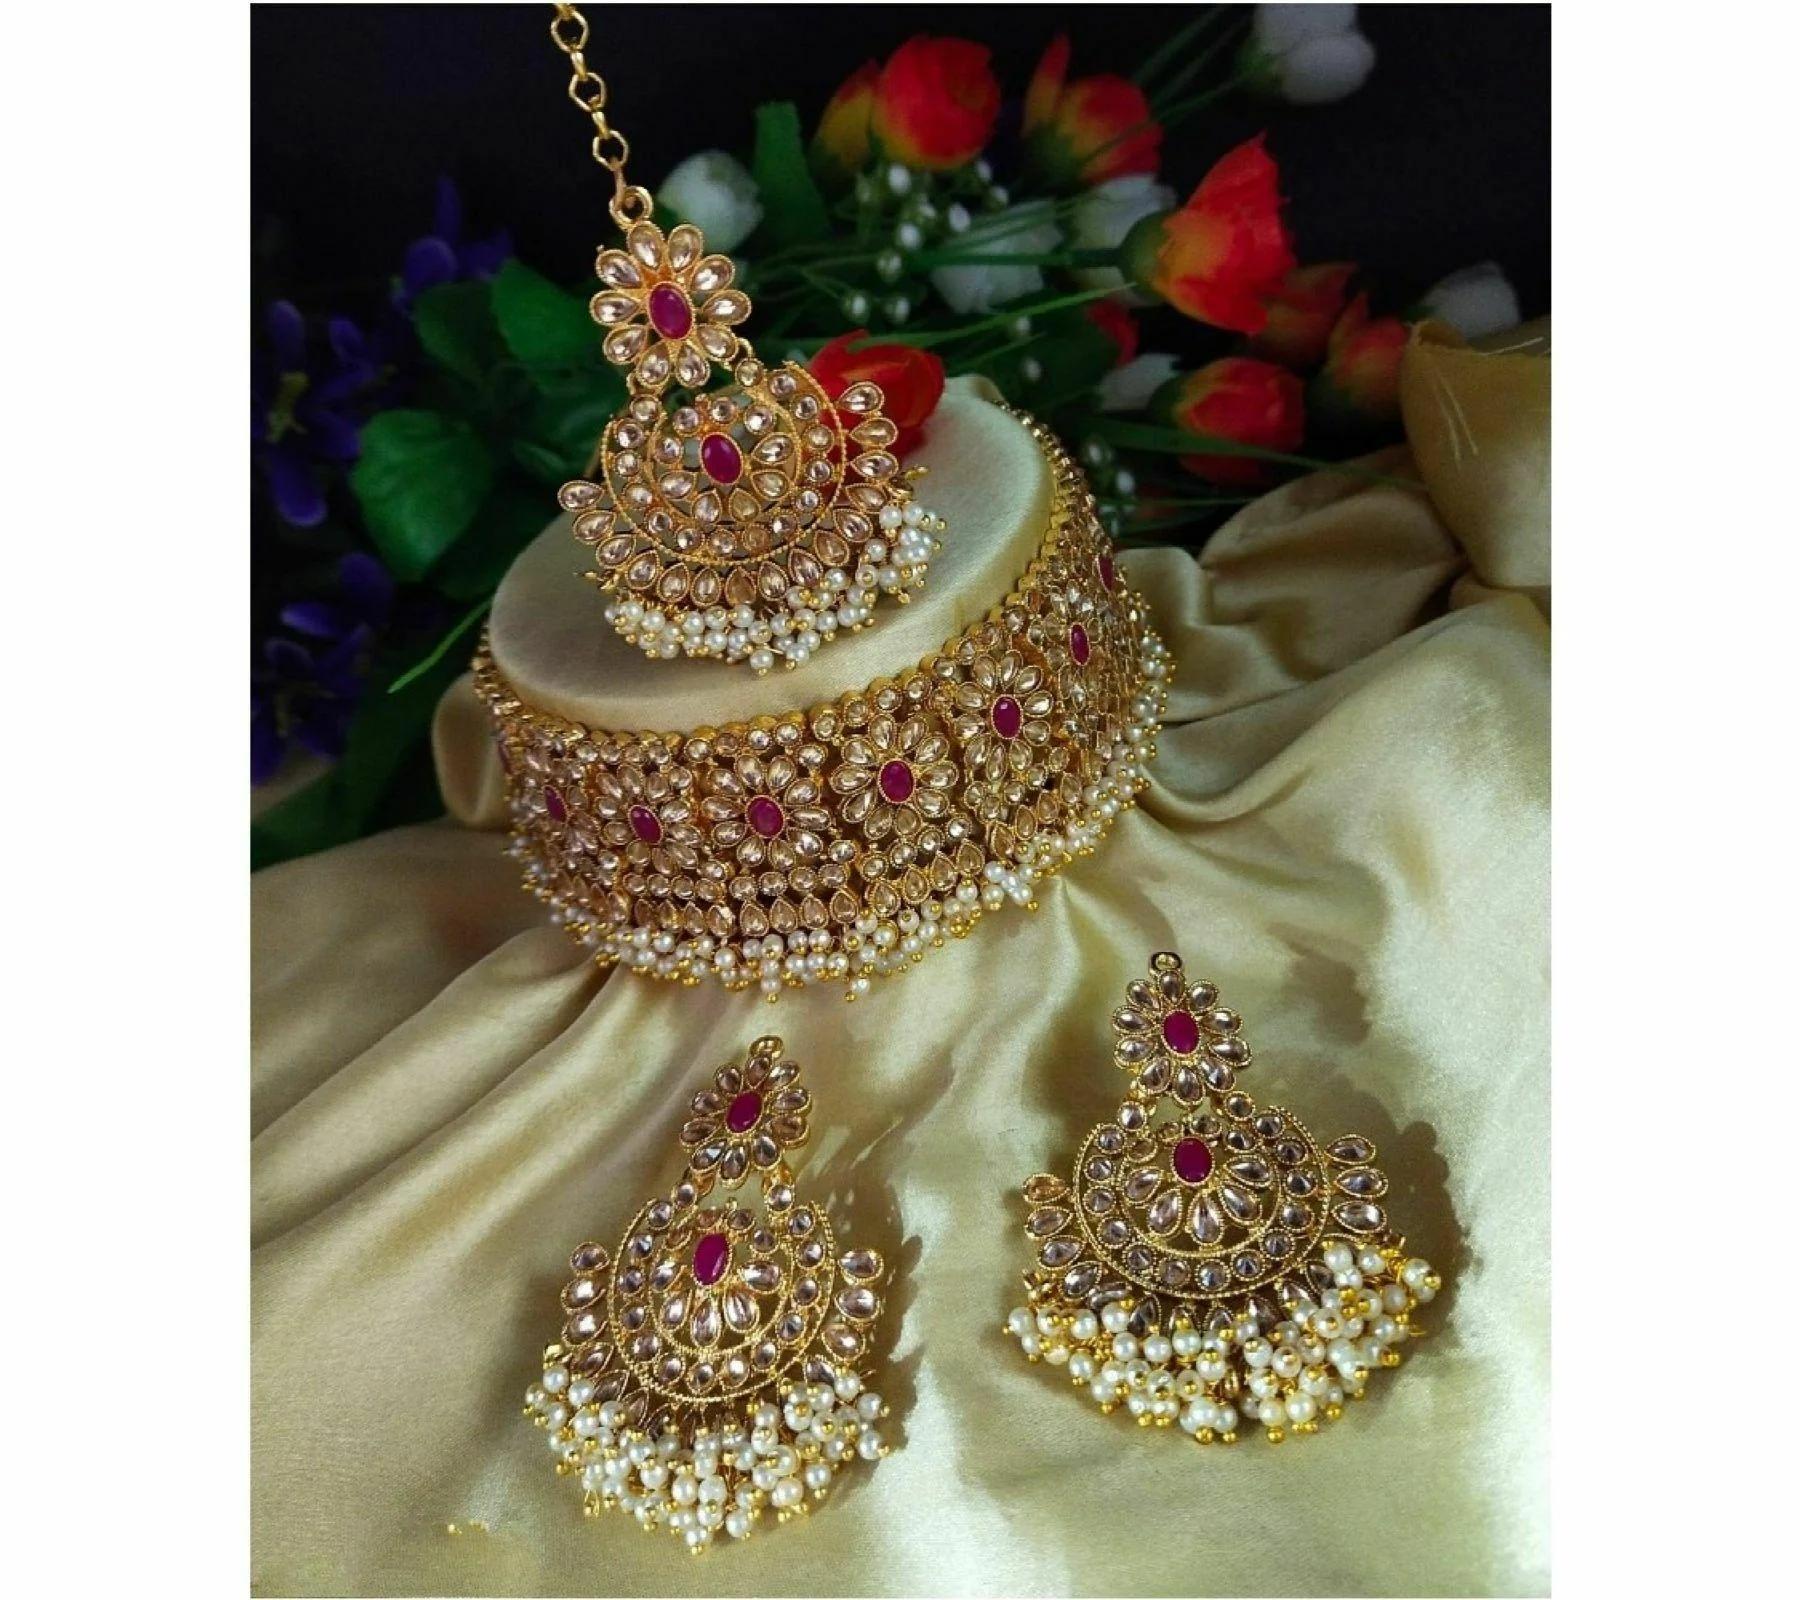
 Gyaan Jewels Handmade Gold Plated Brass Earring and Necklace Set Pink (Women, Girls) Free Size
Type: Necklaces
Brand: Gyaan Jewels
Price: Rs. 489
 Gyaan Jewels Handmade Gold Plated Brass Earring and Necklace Set Pink (Women, Girls)
Features: These are very easy to use being lightweight and has a design which makes it very comfortable,Superior quality and skin friendly,Made from premium quality material this product assures to remain in its original glory even after years of usage,Perfect gift ideal valentine, birthday, anniversary gift your loved ones
Included: 1 Necklace, 1 pair Earrings, 1mang tika